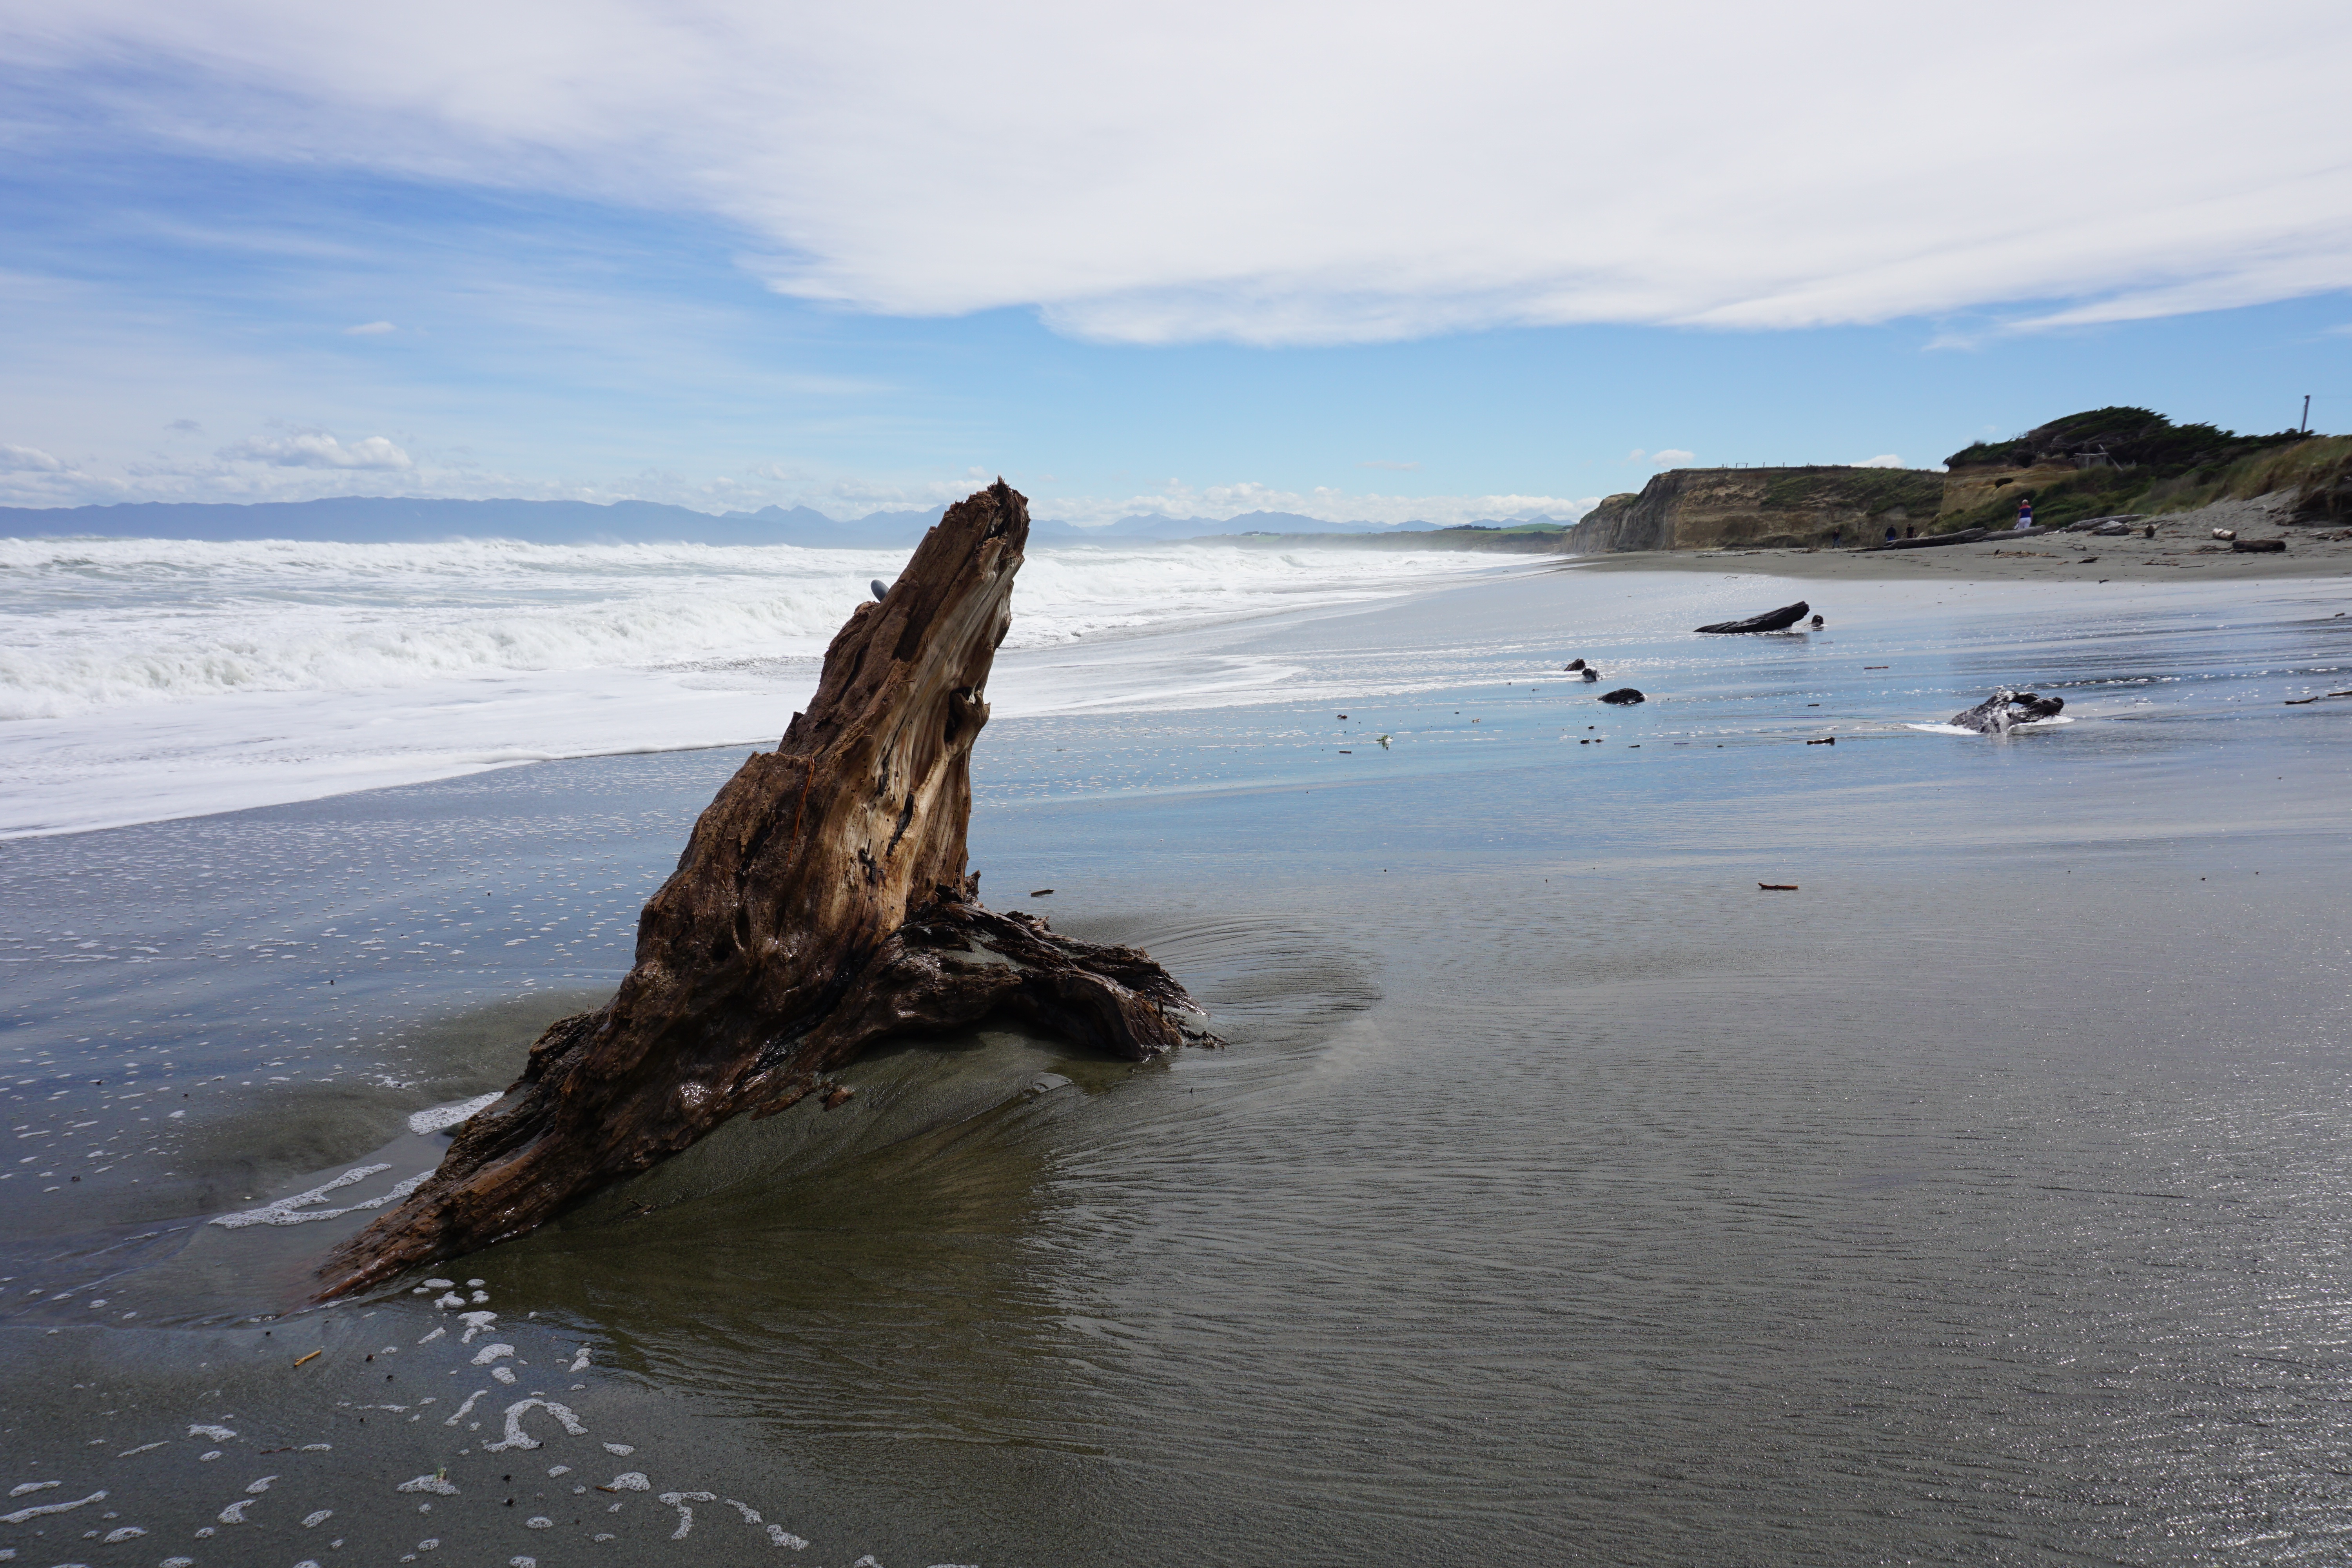
beach, sea, coast, water, nature, sand, rock, ocean, horizon, shore, wave, view, cliff, reflection, scenery, bay, terrain, material, body of water, new zealand, cape, islet, wind wave